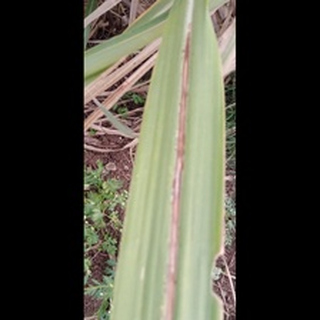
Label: sugarcane_red_rot